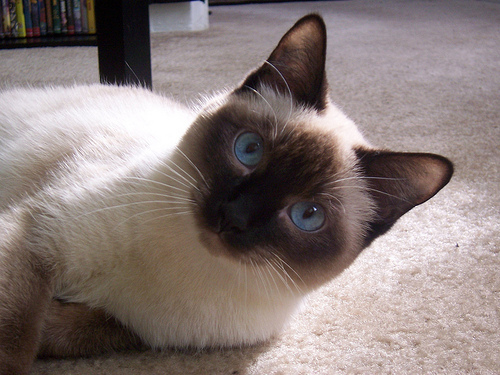
Breed: siamese